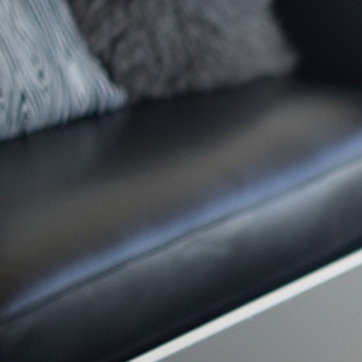
Material: leather